London garrotting panics

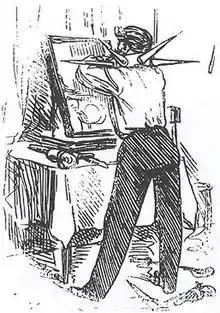
Anti-garrotte collar lampooned in "Punch" 1862

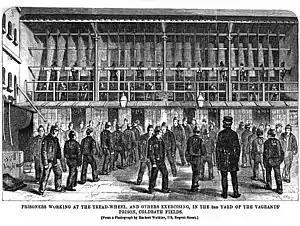
Treadmill at Coldbath Fields Prison, 1864

A second moral panic occurred in 1862 after the robbery of the member of parliament for Blackburn, James Pilkington. Pilkington was garrotted at 1:00am on 17 July in Pall Mall, returning from a late night sitting of the House of Commons. Pilkington was assaulted by two attackers who stole his pocket watch. The attack was widely publicised in the press and served as the inspiration for an attack on a cabinet minister in Anthony Trollope's "Phineas Finn".